Broom brigade

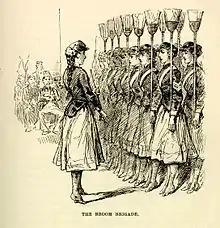
The Broom Brigade. (1883)

Broom brigades were organized women’s groups that performed military-style drills using brooms instead of rifles during the late 19th century. These brigades became particularly popular in the 1880s across the United States, especially during patriotic events such as the Fourth of July. The term broom brigade was famously referenced by Mark Twain in his book Life on the Mississippi (1883), where he described watching a group of women in New Orleans perform their drills with “grace, spirit, and admirable precision,” humorously noting that they did everything with a broom except sweep.